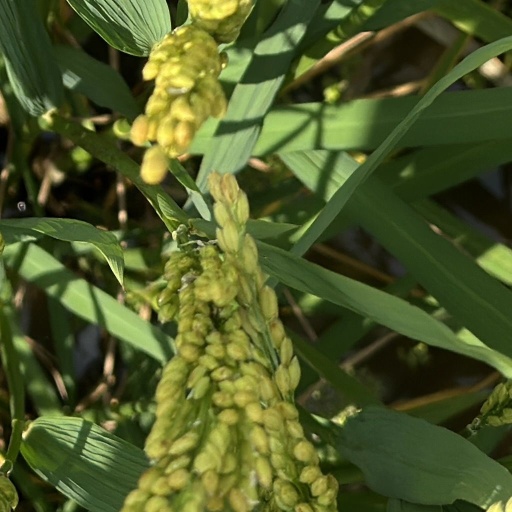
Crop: rice